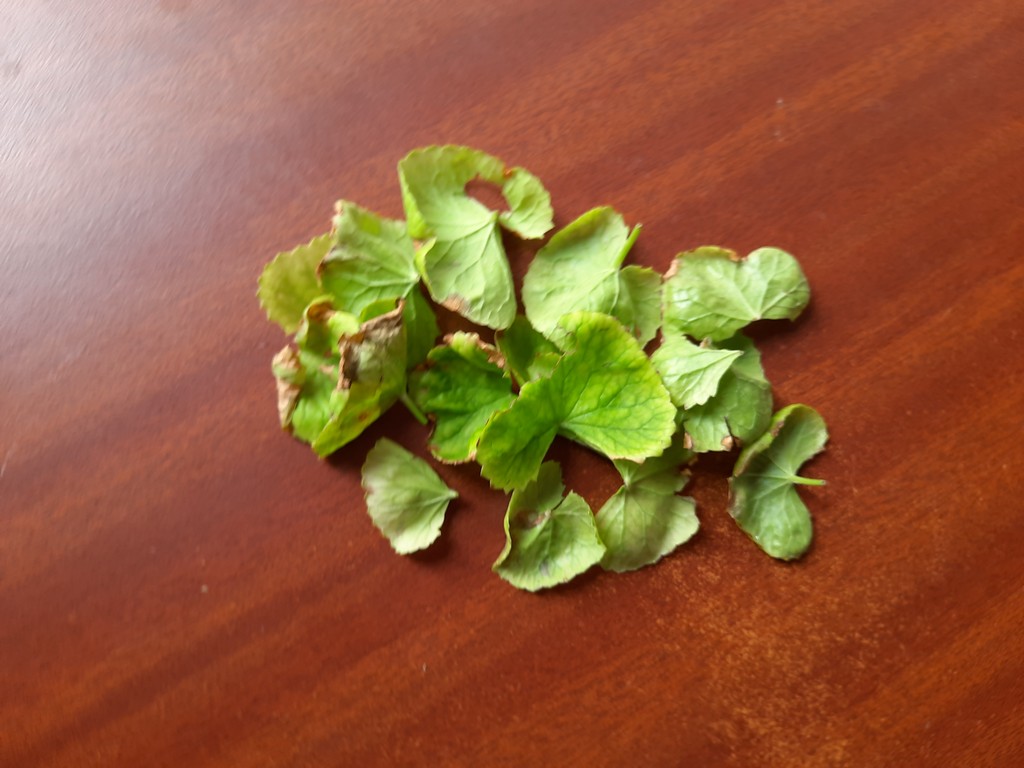
Label: Unhealthy